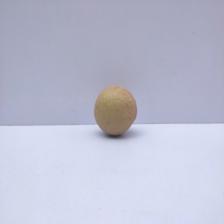
Size: Small